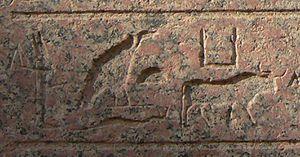
Il existait plusieurs techniques de relief employées par les Égyptiens de l'Antiquité. Le relief peint était très largement répandu.